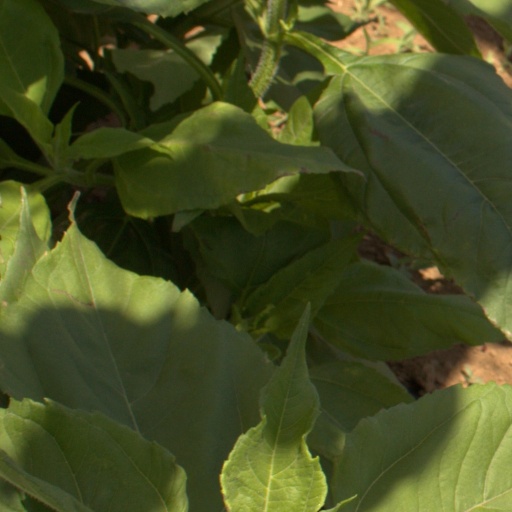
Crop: Jerusalem artichoke